Golden Age of India

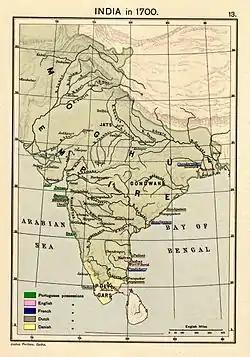
Map of the Mughal Empire at its greatest extent, under Aurangzeb C.1707

The Mughal Empire has often been called the last golden age of India. It was founded in 1526 by Babur of the Barlas clan, after his victories at the First Battle of Panipat and the Battle of Khanwa, against the Delhi Sultanate and Rajput Confederation, respectively. Over the following centuries, under Akbar, Jahangir, and Shah Jahan, the Mughal Empire would grow in area and power and dominate the Indian subcontinent, reaching its maximum extent under Aurangzeb. This imperial structure lasted until 1720, shortly after the death of Aurangzeb, following which it gradually converted from a centralised autocracy into a collection of autonomous vassal states who accepted the nominal suzerainty of the emperor. The empire was formally dissolved by the British Raj after the Indian Rebellion of 1857.